Odd Lundberg

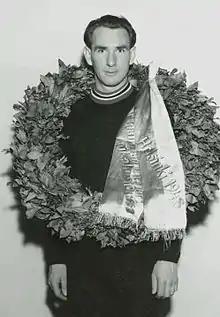
Lundberg in 1948

Odd Harald Lundberg (3 October 1917 – 7 March 1983) was a speed skater from Norway.